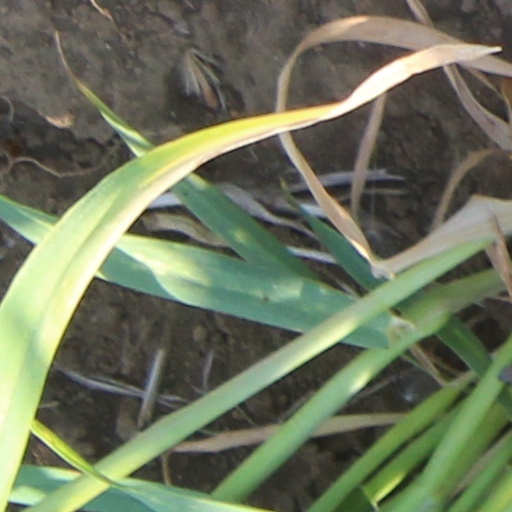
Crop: wheat